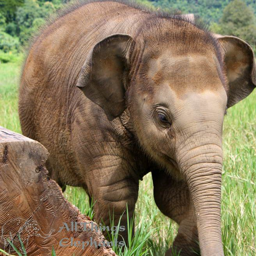
baby elephant in the field .